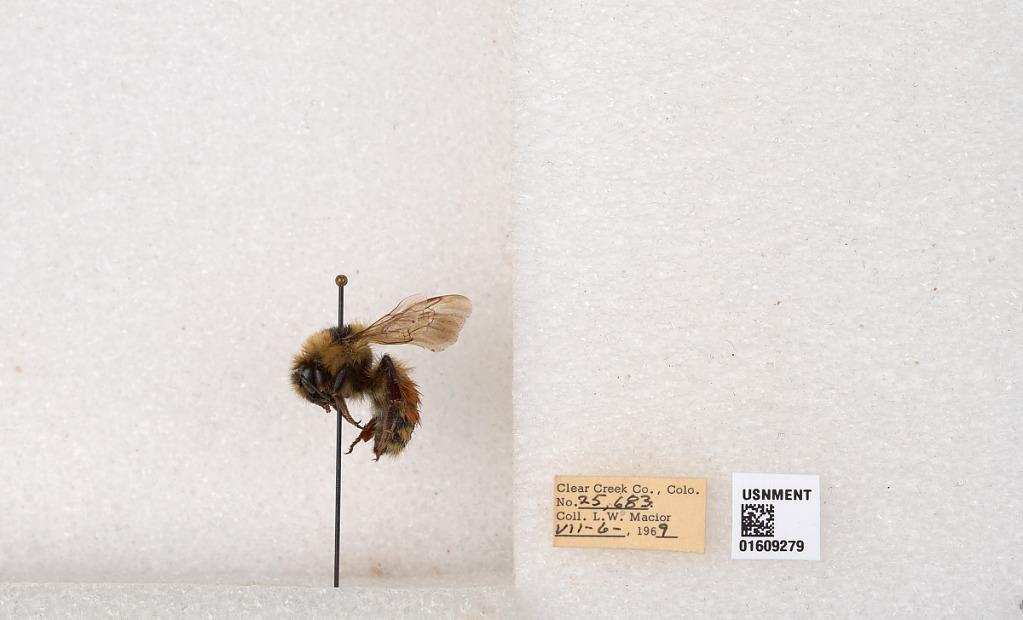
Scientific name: Bombus (Pyrobombus) sylvicola Kirby
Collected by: L. Macior
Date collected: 1969-7-6
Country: United States
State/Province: Colorado
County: Clear Creek
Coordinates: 39.6856, -105.645